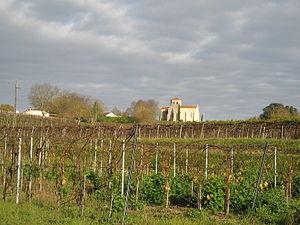
Vue de Saint-Eugène (17) en décembre 2011
Saint-Eugène est une commune du sud-ouest de la France, située dans le département de la Charente-Maritime.